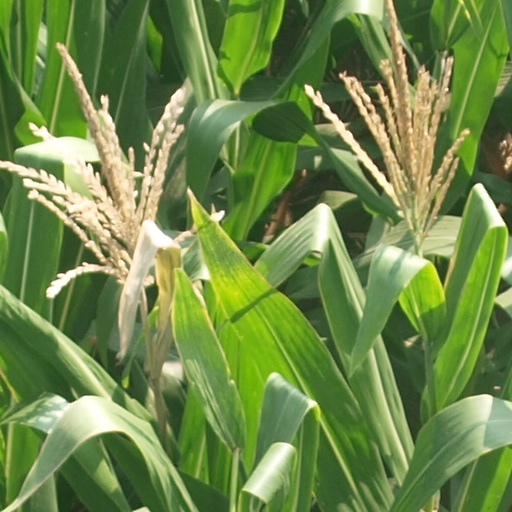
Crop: maize; corn